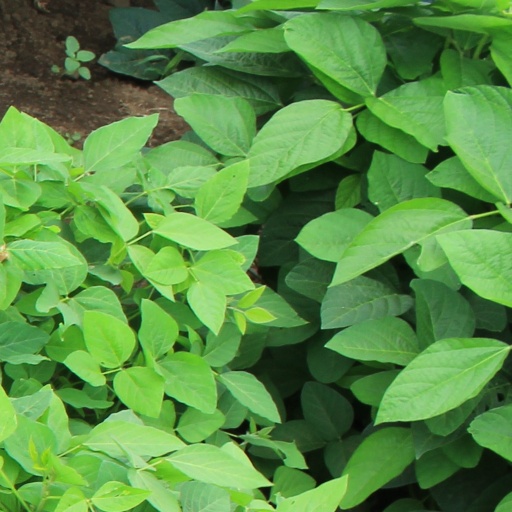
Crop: soybean